Homer Defined

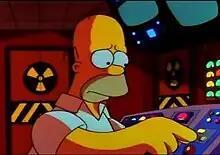
Homer attempts to avert the nuclear meltdown. Shadows and back-lighting were used in this scene to increase the tension.

"Homer Defined" is the fifth episode of the third season of the American animated television series "The Simpsons". It originally aired on Fox in the United States on October 17, 1991. In the episode, Homer accidentally saves the Springfield Nuclear Power Plant from meltdown by arbitrarily choosing the emergency override button using a counting rhyme. Homer is honored as a hero and idolized by his daughter Lisa, but feels unworthy of the praise, knowing his apparent heroism was blind luck. Meanwhile, Bart is downhearted after learning that Milhouse's mother forbids the boys to play together anymore because she thinks he is a bad influence on her son.